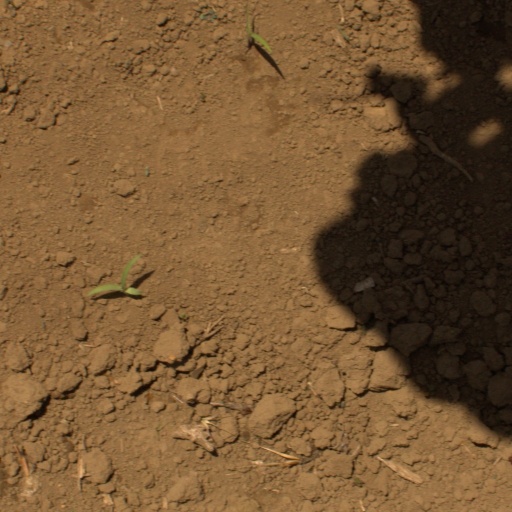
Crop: Jerusalem artichoke